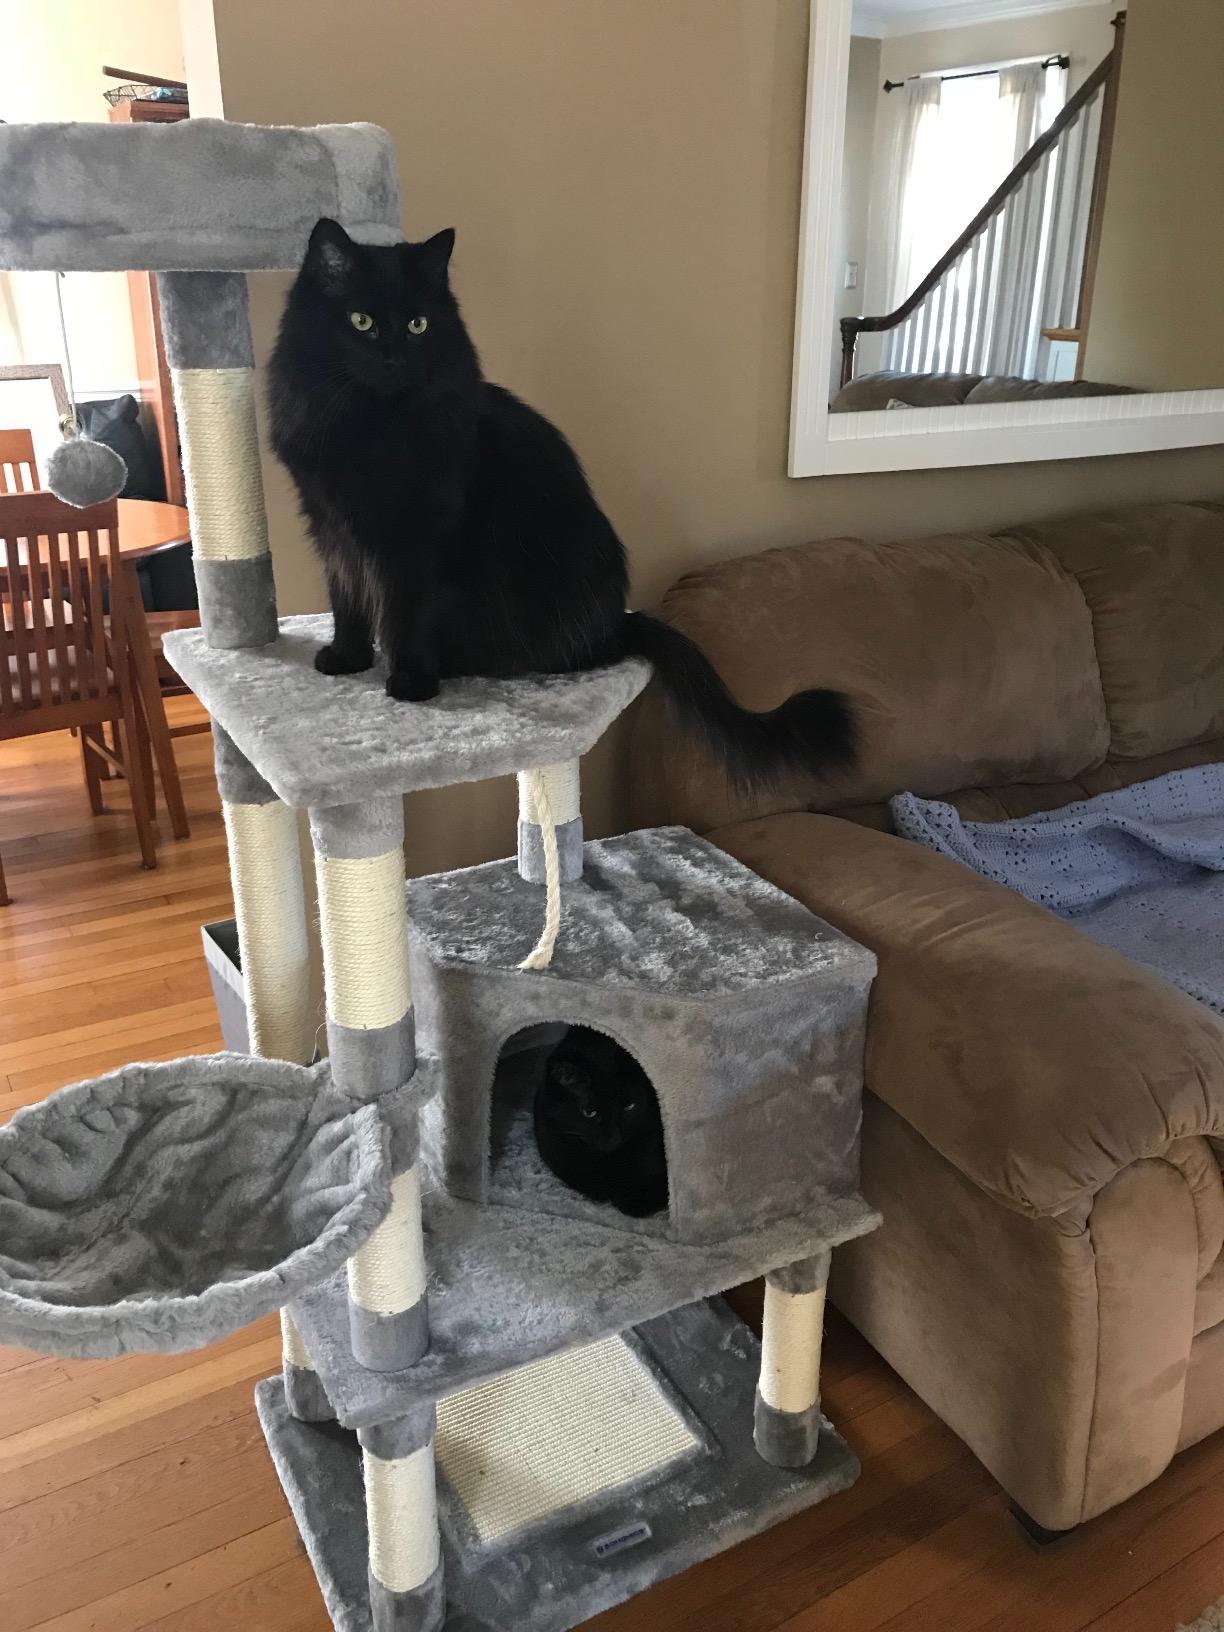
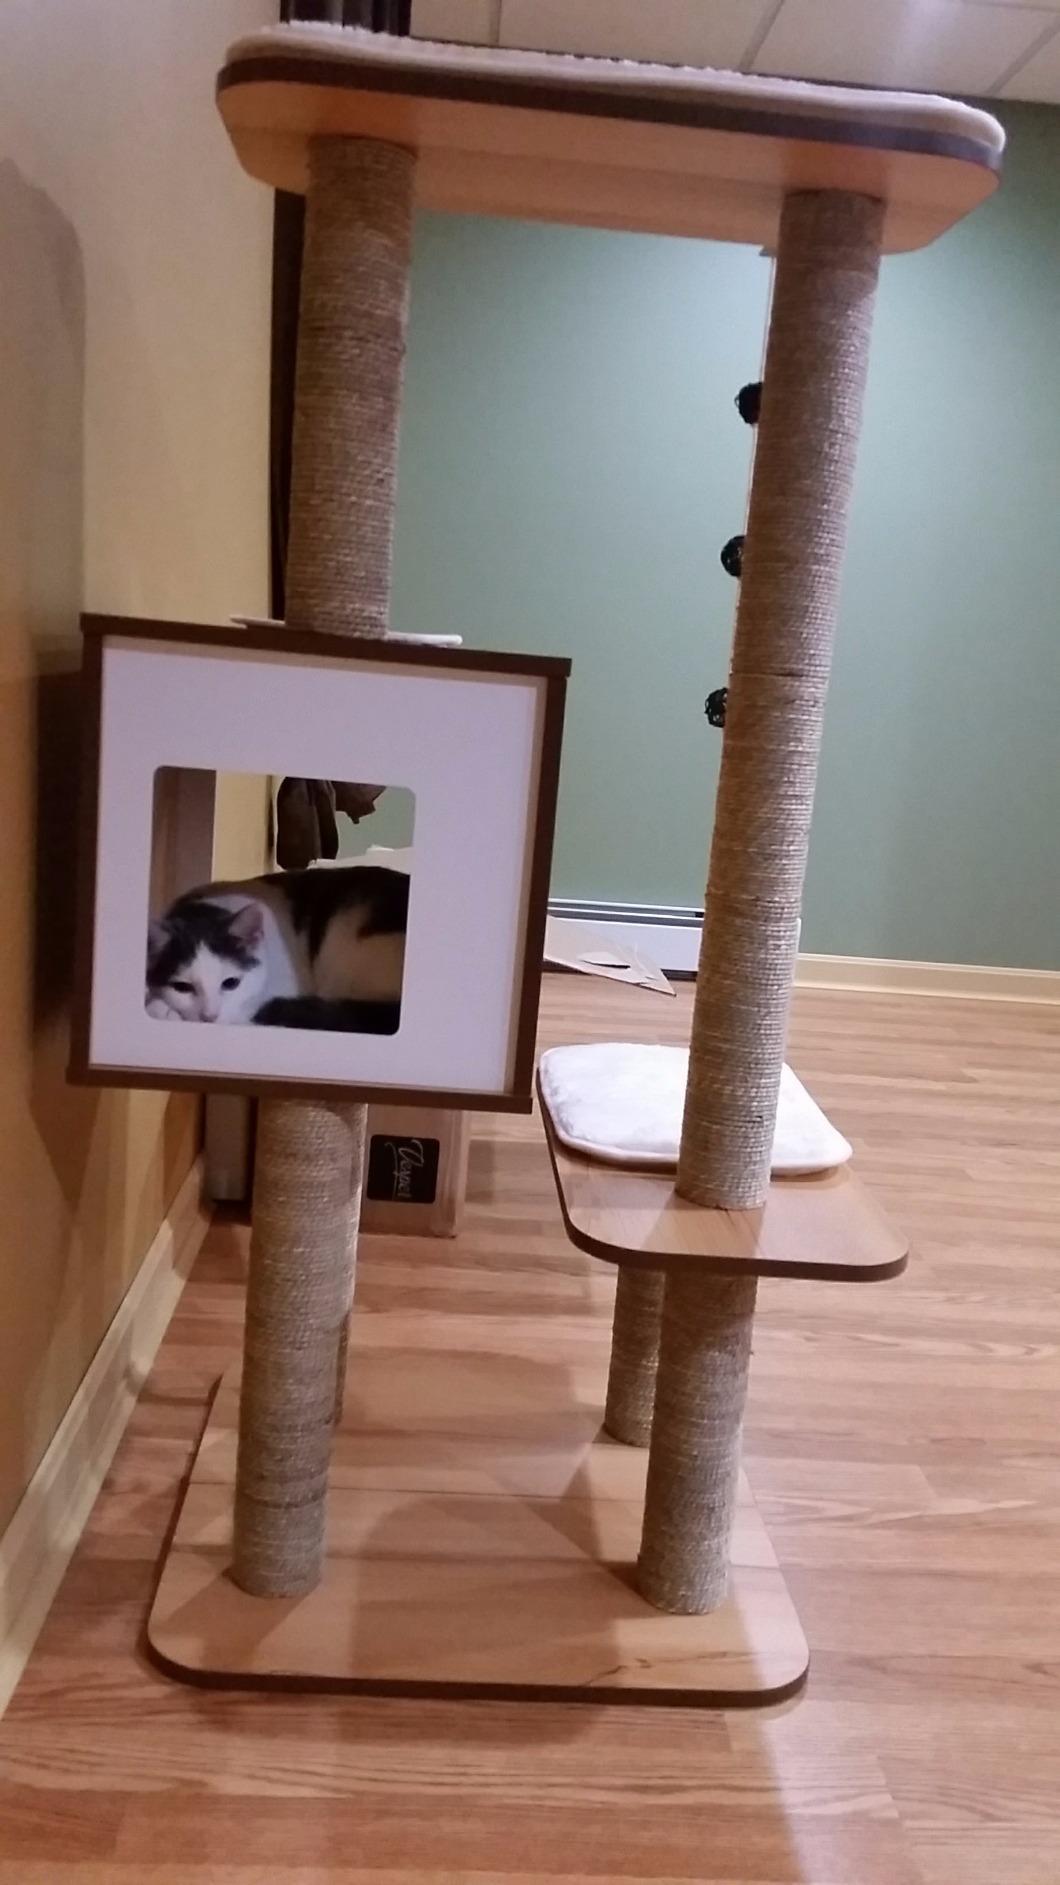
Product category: items_cat tree
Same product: no